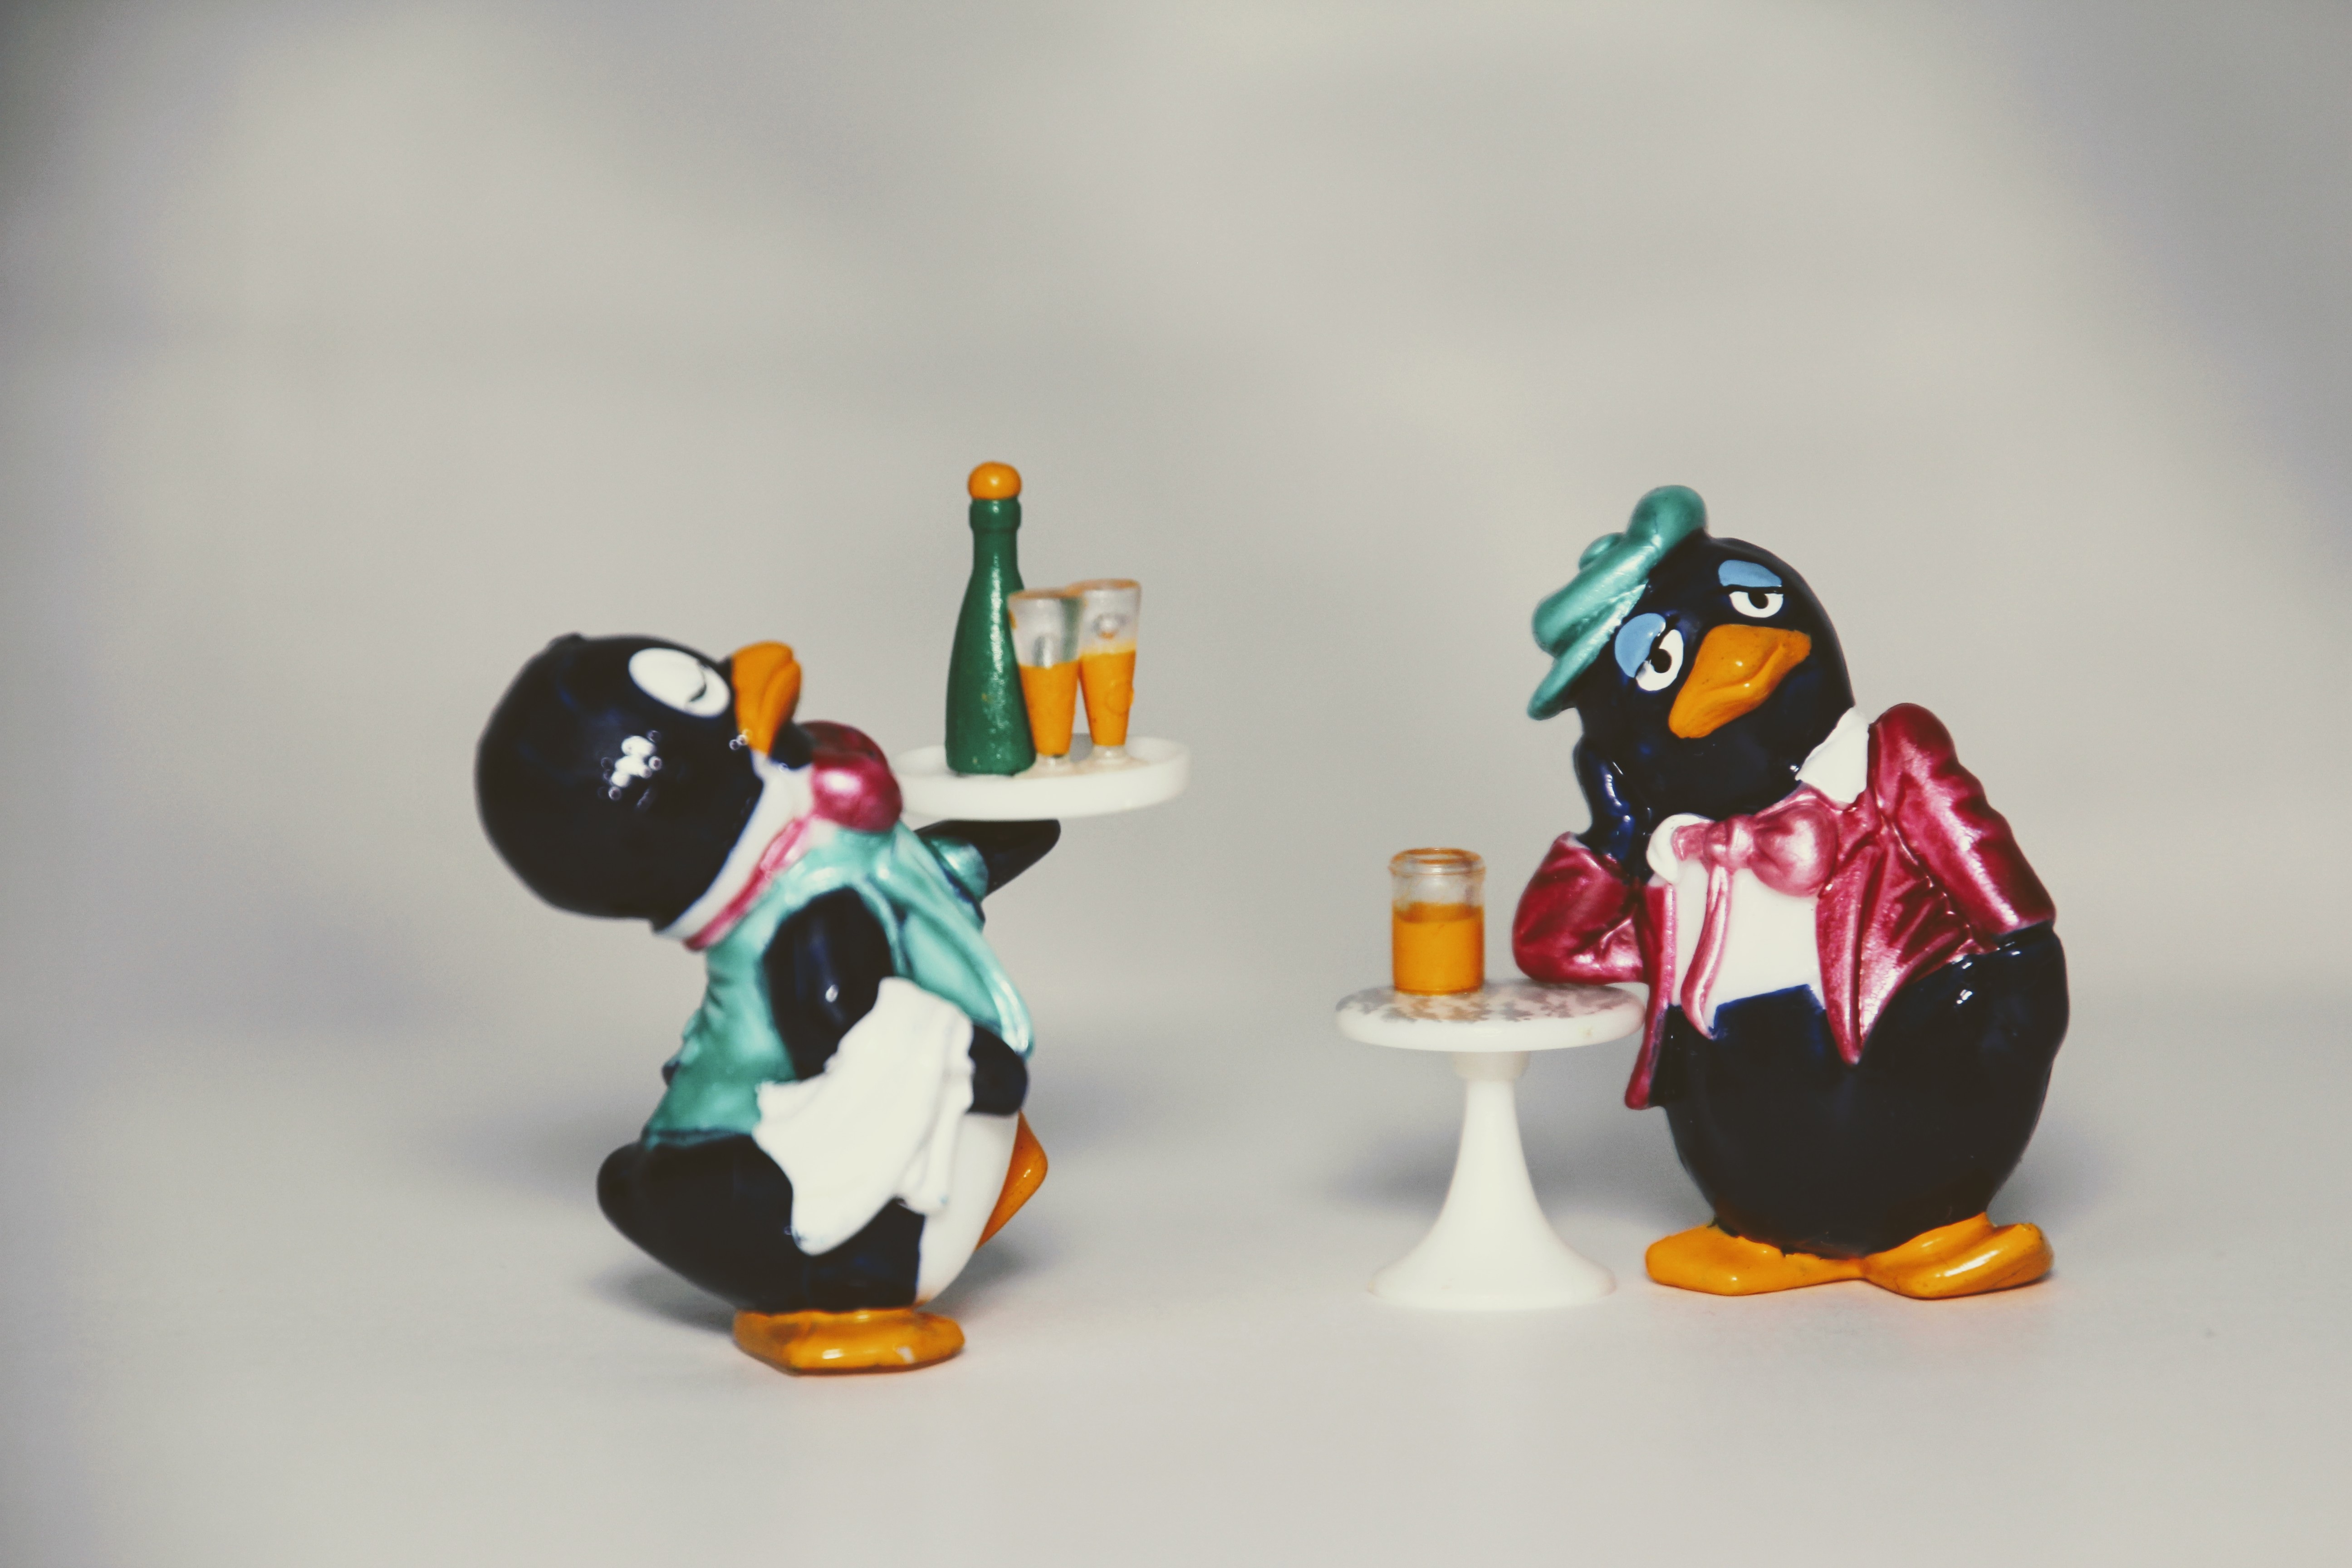
bird, collection, toy, tray, waiter, cocktail, penguin, figurine, toys, filter, serve, guest, beverages, flightless bird, modena, pingu, berraschungseifigur, peppy pingu